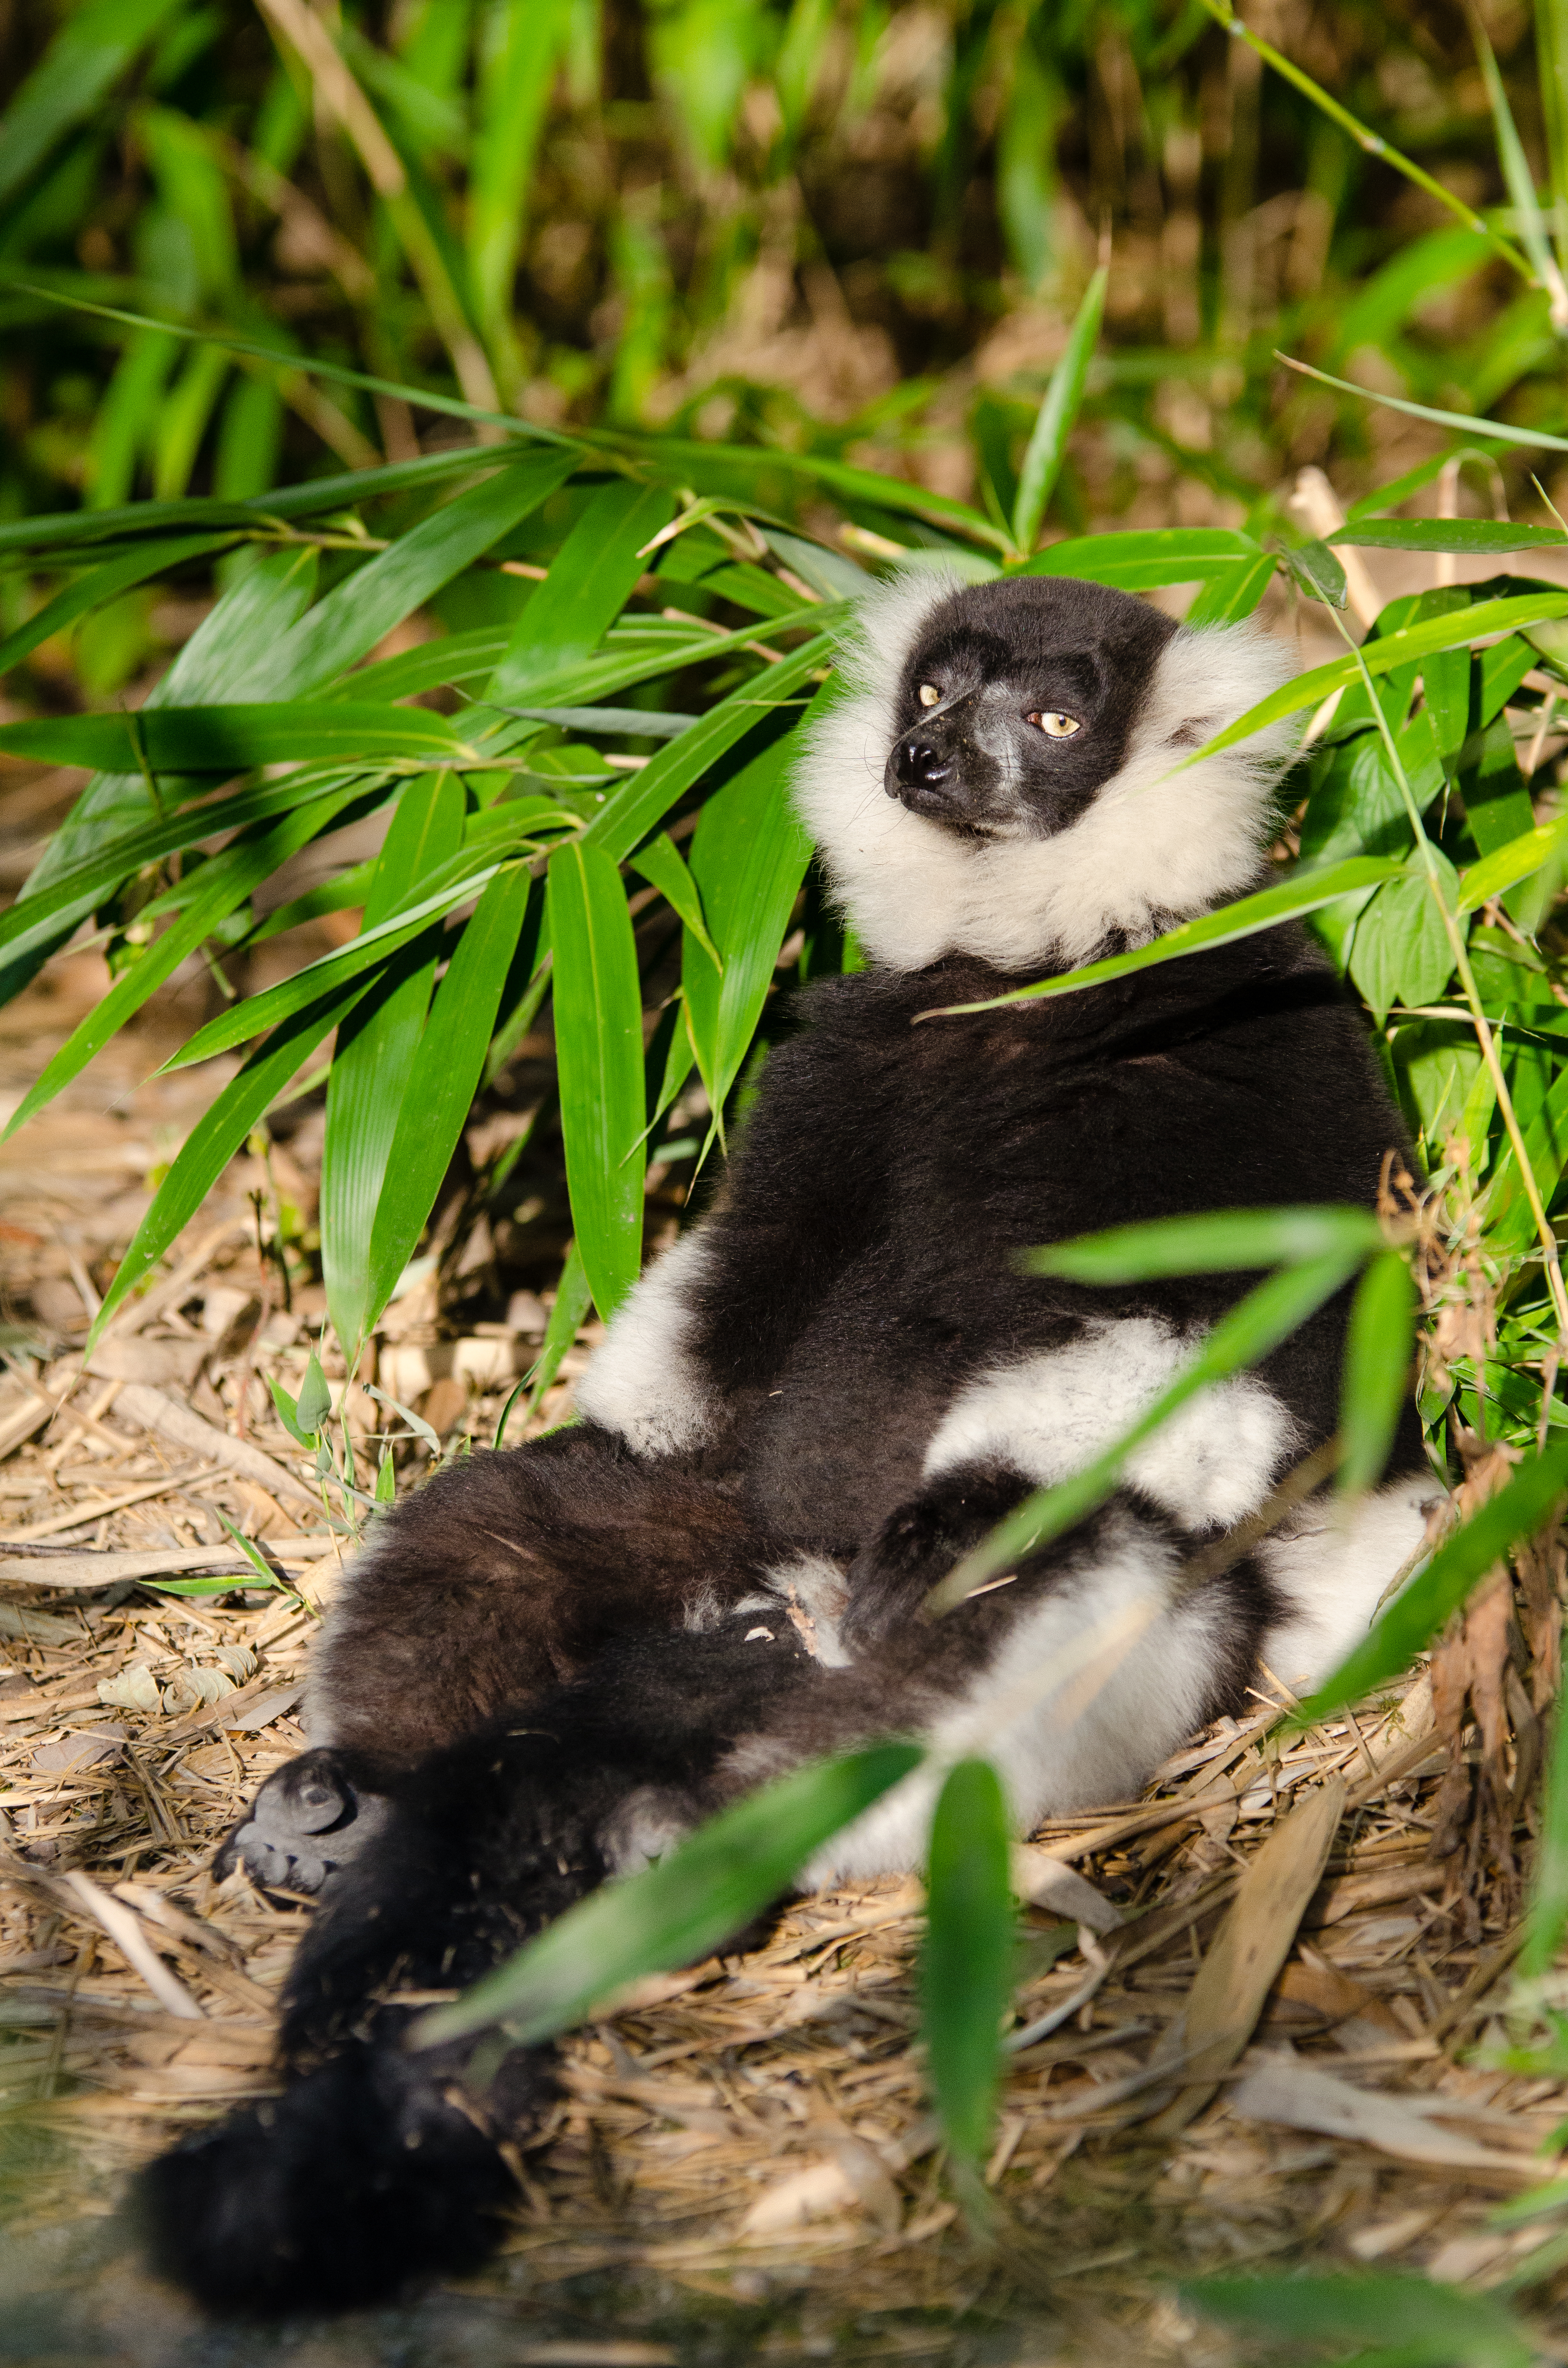
nature, wildlife, zoo, jungle, mammal, fauna, primate, vertebrate, habitat, lemur